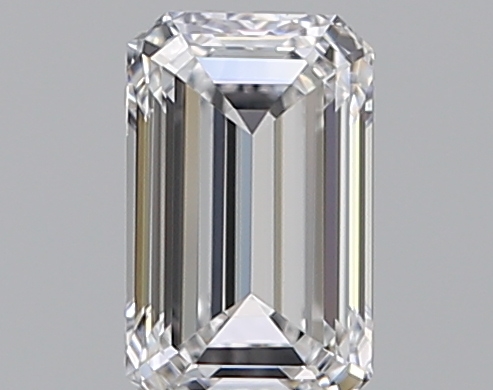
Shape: emerald
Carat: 0.5
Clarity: VVS1
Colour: D
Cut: EX
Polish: EX
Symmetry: VG
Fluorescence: N
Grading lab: GIA
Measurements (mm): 5.72 x 3.53 x 2.4